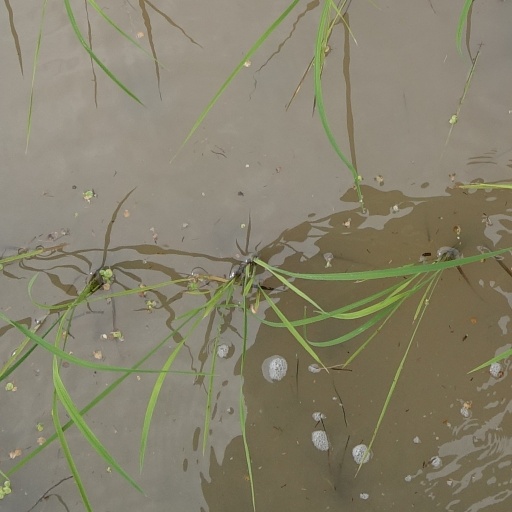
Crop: rice